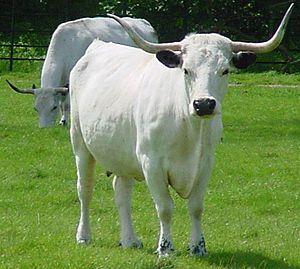
L'Allemagne, pays carrefour du nord de l'Europe, est un lieu de métissage bovin depuis très longtemps.
La White Park est une race bovine britannique ancienne avec un héritage documenté depuis plus de 1 000 ans, et des références possibles dans les légendes irlandaises deux fois plus anciennes.